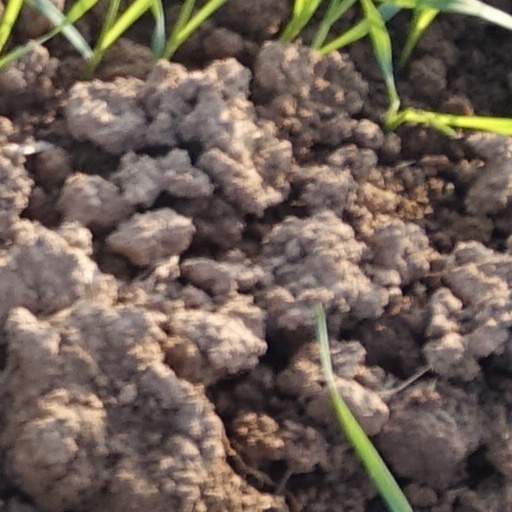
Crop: wheat